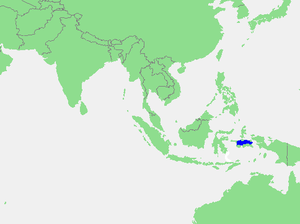
La mer de Seram ou mer de Céram est une mer de l’océan Pacifique située en Indonésie, baignant au nord l'île d'Obi et les rivages méridionaux du nord-ouest de la Papouasie occidentale, et au sud les îles Buru et Céram.
Ce tableau liste toutes les mers du monde que l'Organisation hydrographique internationale reconnaît comme telles dans sa publication S-23 Limites des océans et des mers. Dans cette publication tous les mers et océans ont un numéro d'identification, et on y trouve une description littéraire précise de leurs limites. Ces numéros d'identification sont ceux qui ordonnent cette table.